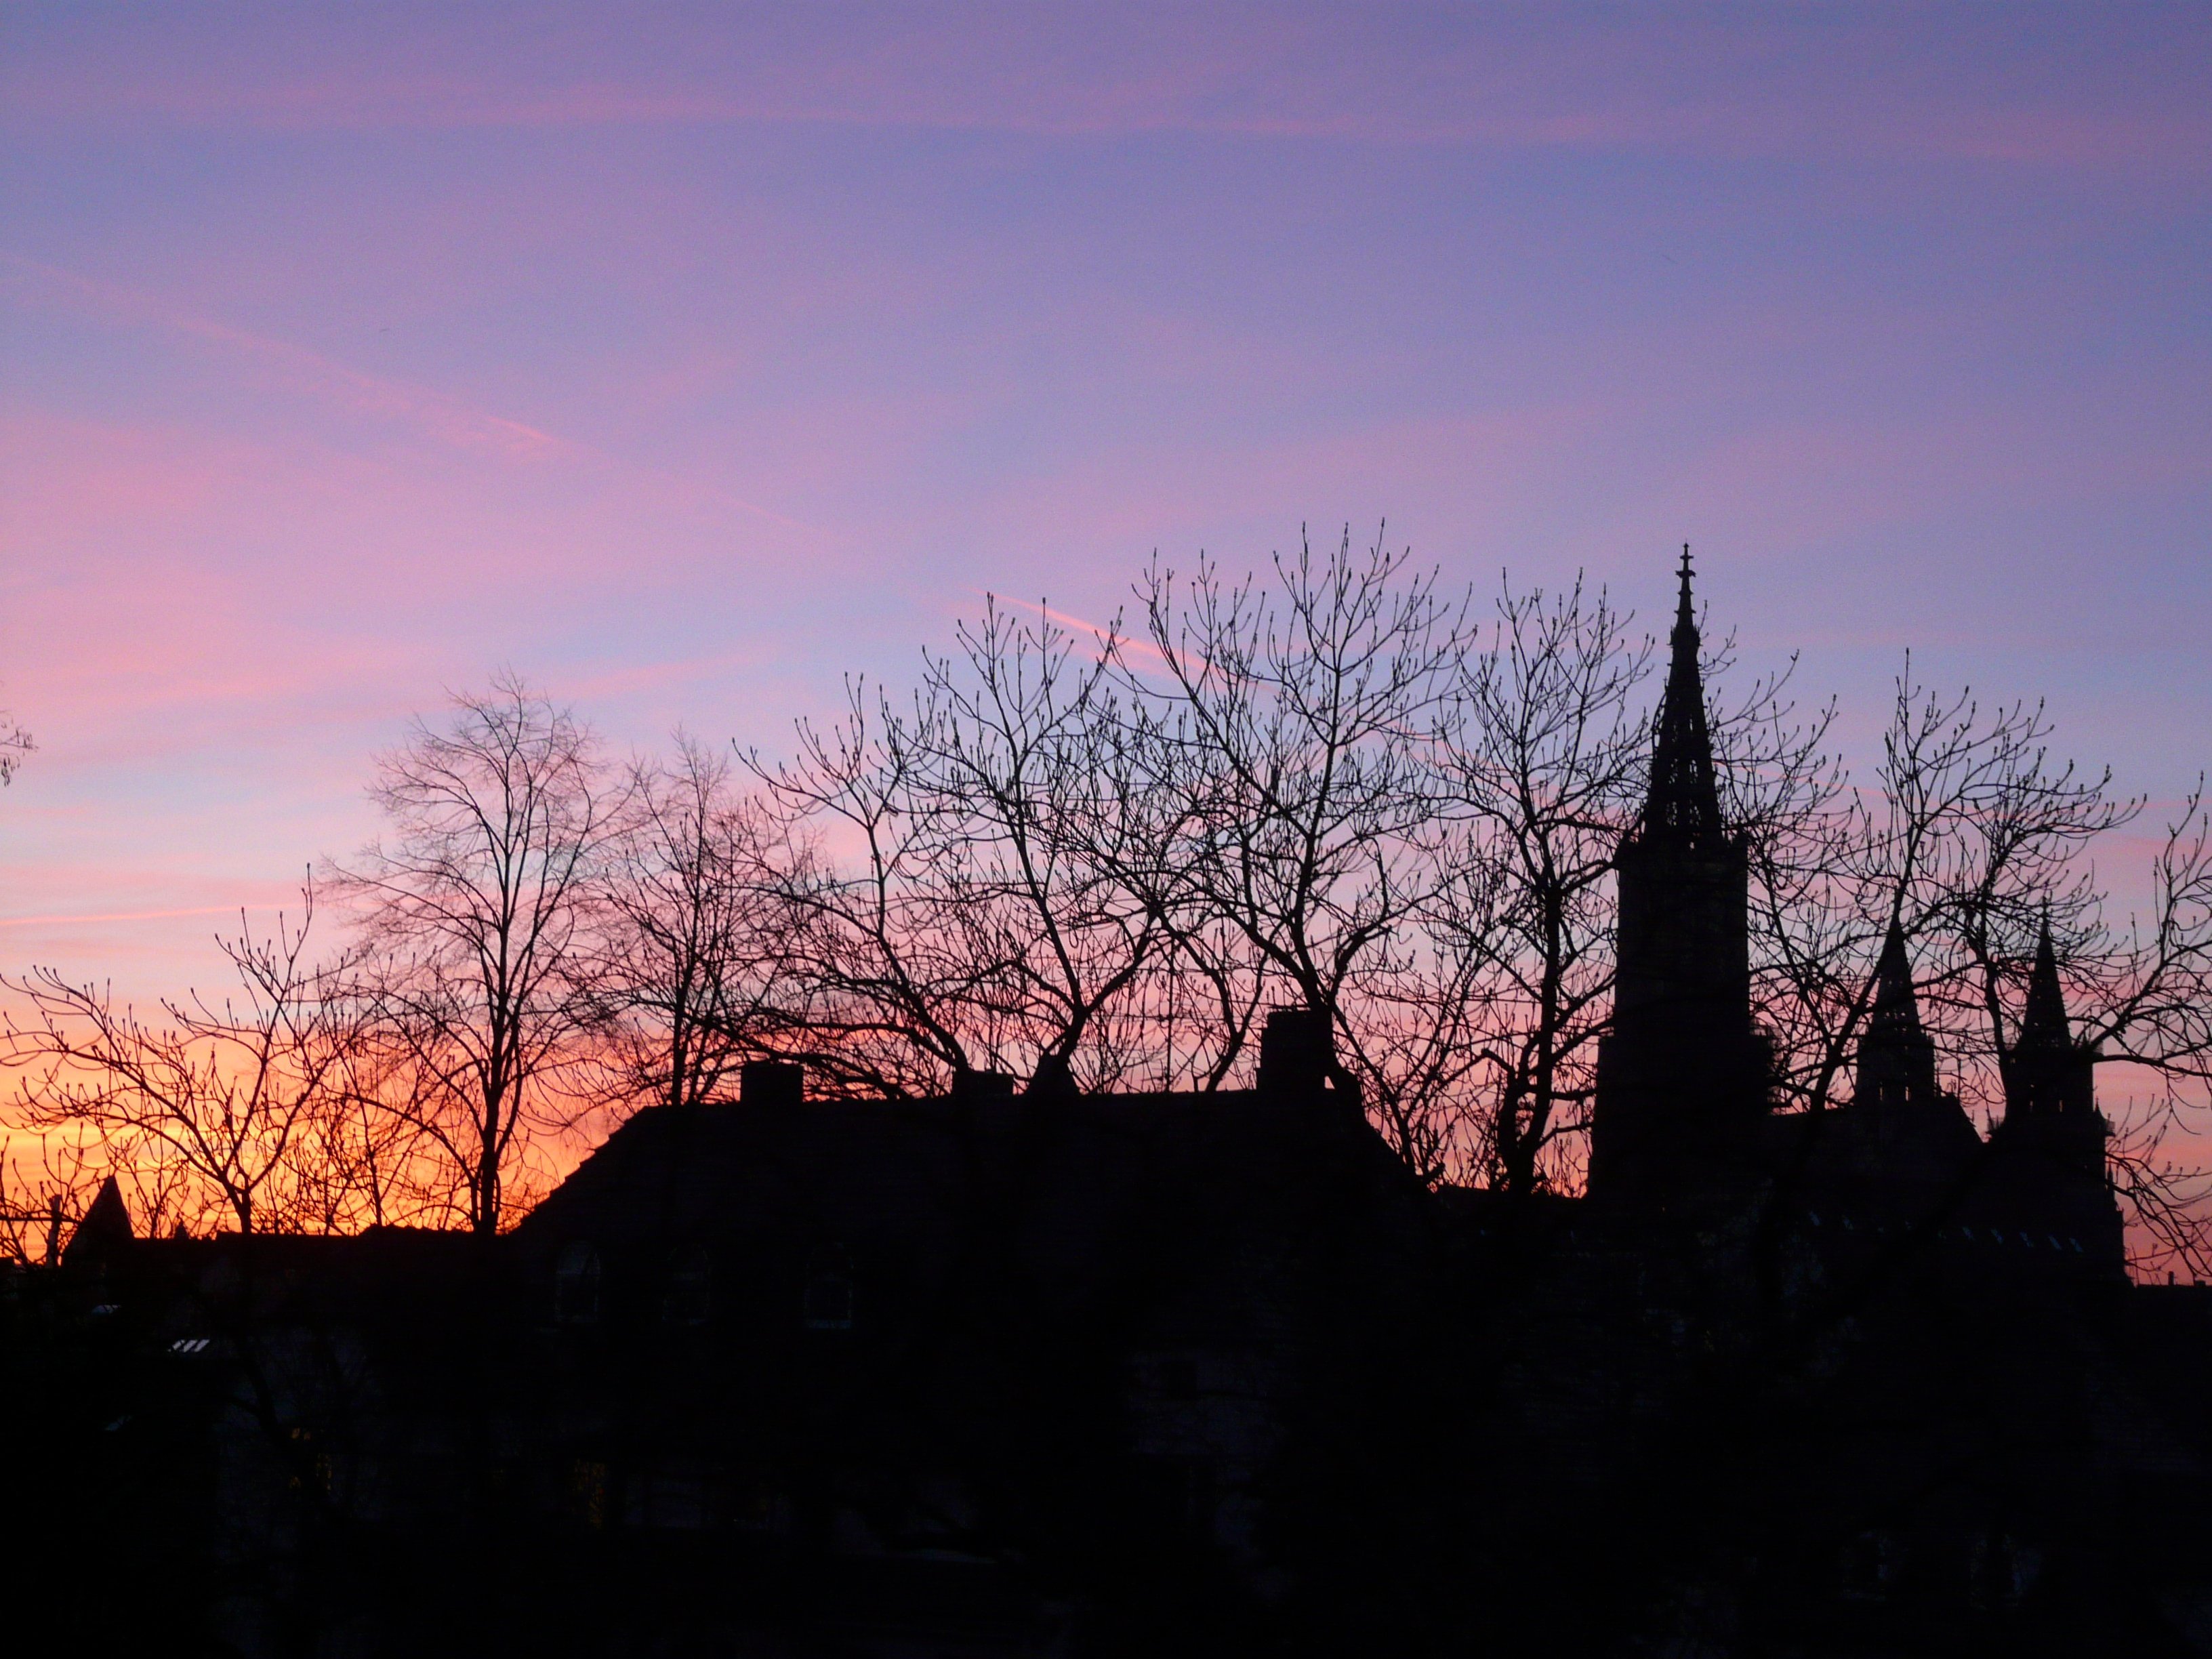
tree, branch, silhouette, cloud, sky, sun, sunrise, sunset, skyline, morning, dawn, city, dusk, love, evening, romance, church, clouds, dom, afterglow, munster, woody plant